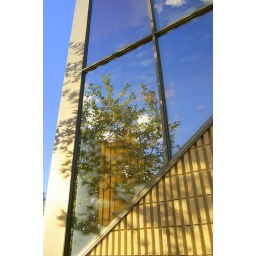
The tree is portrayed by the window as a reflection, and by the solid wall as shadows. The perspective heightens the angularity of the building.